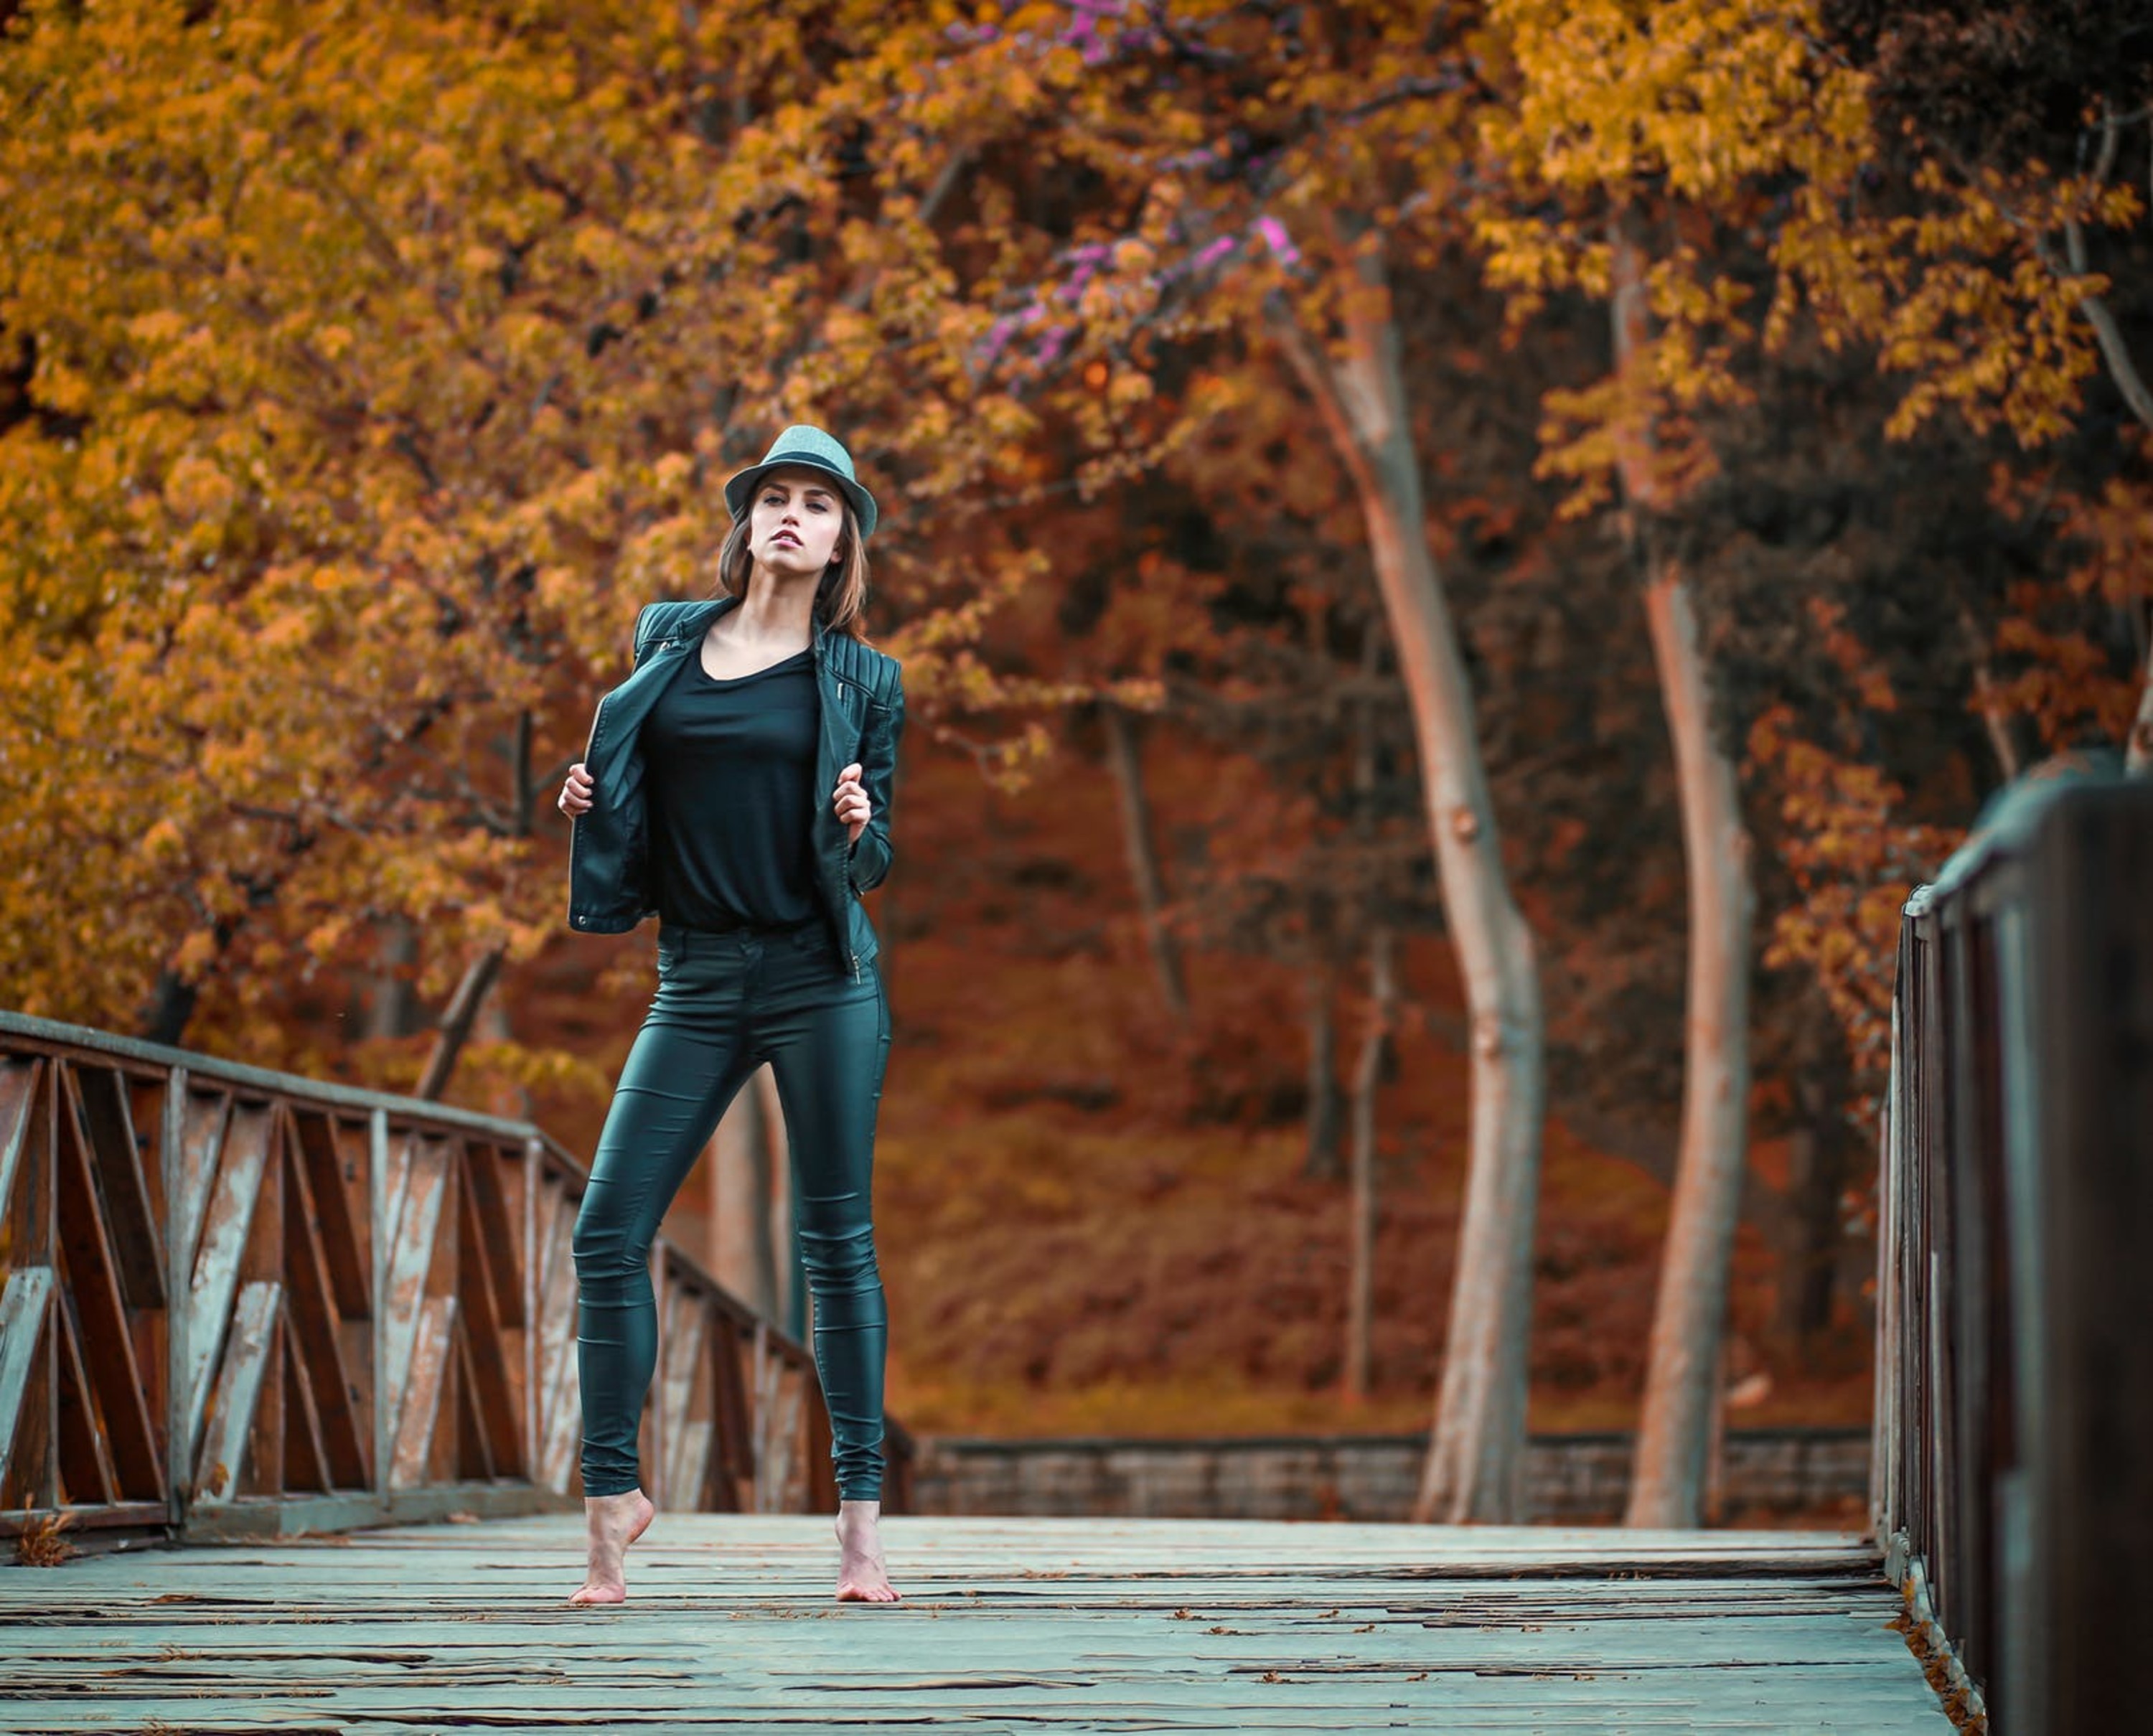
girl, plant, People in nature, flash photography, lighting, standing, yellow, street fashion, happy, tree, eyewear, leisure, running, grass, sportswear, spandex, electric blue, human leg, road, recreation, boot, landscape, leggings, denim, pedestrian, deciduous, competition event, exercise, autumn, walking, fun, sitting, street, winter, portrait photography, night, photo shoot, child, tourism